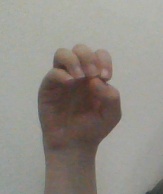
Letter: ha